Ryoko Azuma

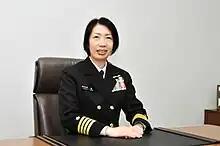
Ryoko Azuma

Rear Admiral Ryoko Azuma (東 良子 "Azuma Ryōko") (born December 10, 1973) is the first woman to become the chief of a warship unit in the Japan Maritime Self-Defense Force. She was also a member of the first female class at the National Defense Academy of Japan.